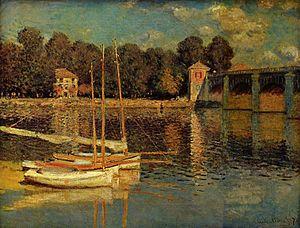
Sortie du Mac OS X 10.5
2005 par pays en Europe - 2006 par pays en Europe - 2007 par pays en Europe - 2008 par pays en Europe - 2009 par pays en Europe